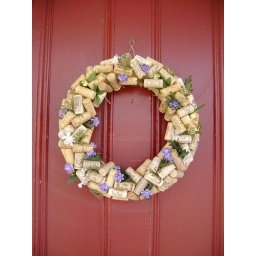
I spotted this wreath made of wine corks on the front door of one of the heritage houses in Lunenburg